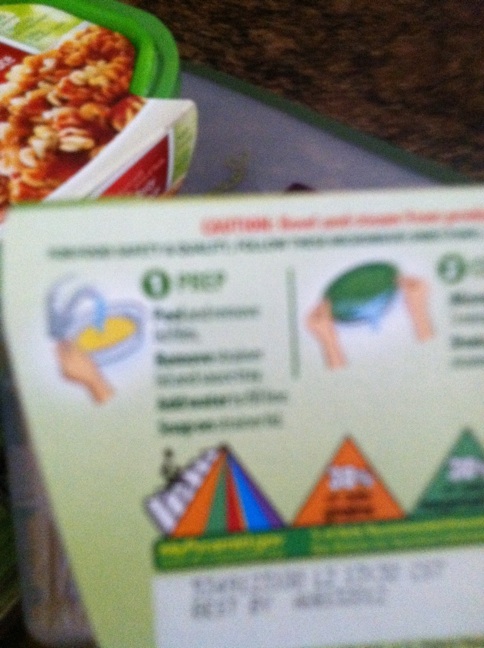Question: What is the expiration date?
Answer: unanswerable